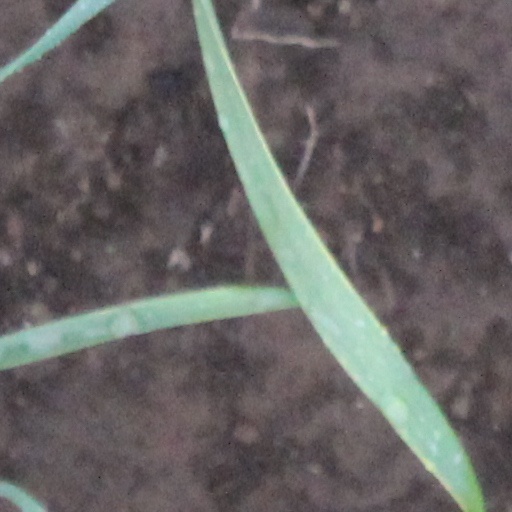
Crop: wheat